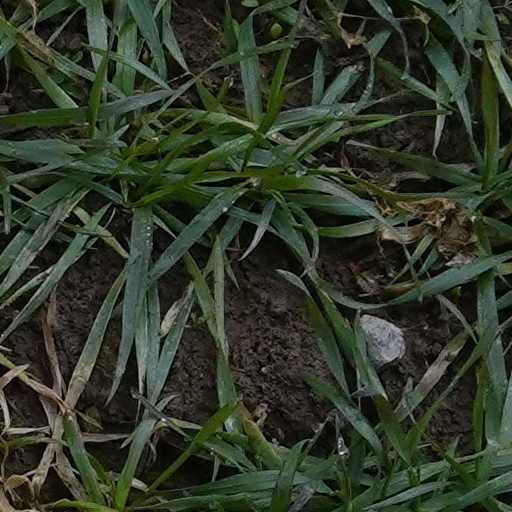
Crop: wheat